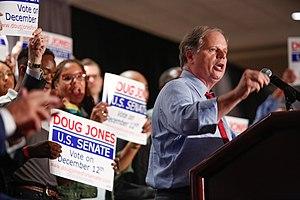
Gordon Douglas Jones, dit Doug Jones, né le 4 mai 1954 à Fairfield, est un avocat et homme politique américain, membre du Parti démocrate et sénateur de l'Alabama au Congrès des États-Unis depuis 2018. Il est auparavant procureur des États-Unis pour le district nord de l'Alabama de 1997 à 2001. Lors de l'ouverture de la 116ᵉ législature fédérale le 3 janvier 2019, il est le seul sénateur démocrate élu dans un État de la côte du Golfe.